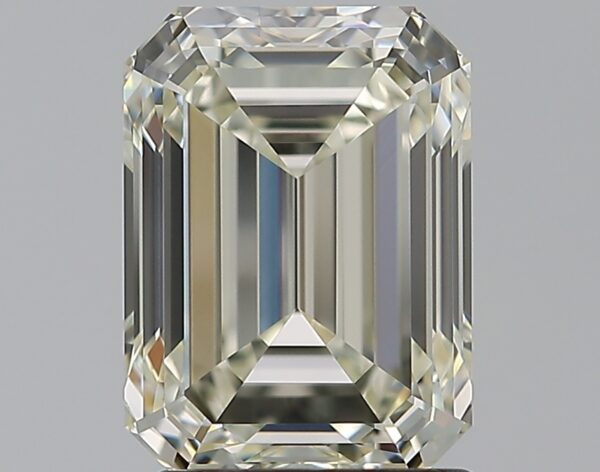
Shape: emerald
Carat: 1.93
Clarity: VS1
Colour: L
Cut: EX
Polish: EX
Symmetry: EX
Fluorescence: N
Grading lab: GIA
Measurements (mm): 8.13 x 5.93 x 4.08